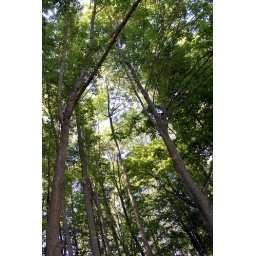
sat in the cool grass under the shade trees..watching my husband build a stone wall:)